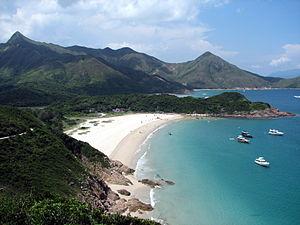
Le Parc rural de Sai Kung Est est un parc rural situé sur la péninsule de Sai Kung à Hong Kong. Inauguré en 1978, il accueille notamment les espaces suivants :